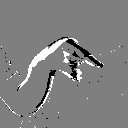
ASL letter: q